Gautier Paulin

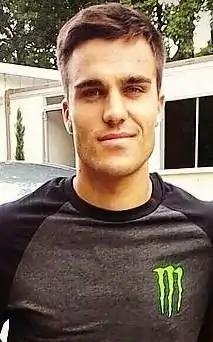

Gautier Paulin (born 26 March 1990) is a French former professional motocross racer. He competed in the Motocross World Championships from 2007 until 2020. Paulin was a member of the French team that won five consecutive Motocross des Nations events between 2014 and 2018.